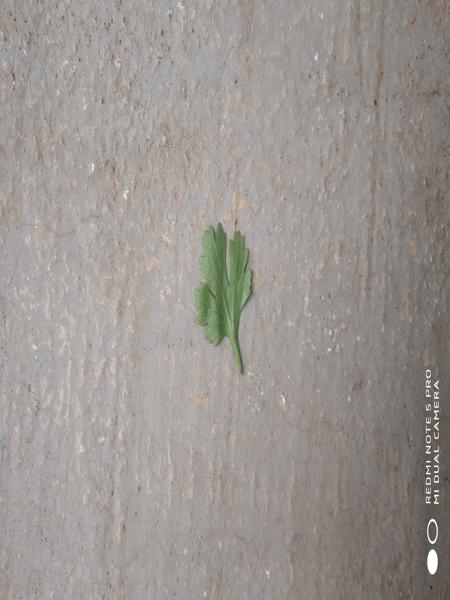
Plant: Coriender